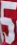
Number: 5